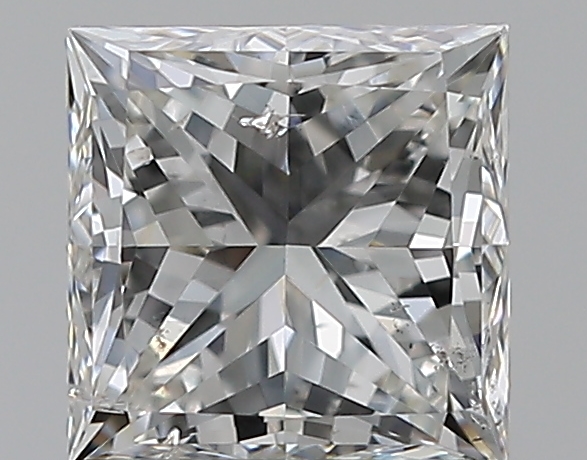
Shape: princess
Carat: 0.7
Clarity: SI2
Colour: H
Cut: VG
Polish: EX
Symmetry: VG
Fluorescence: N
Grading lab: GIA
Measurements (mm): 4.73 x 4.7 x 3.54